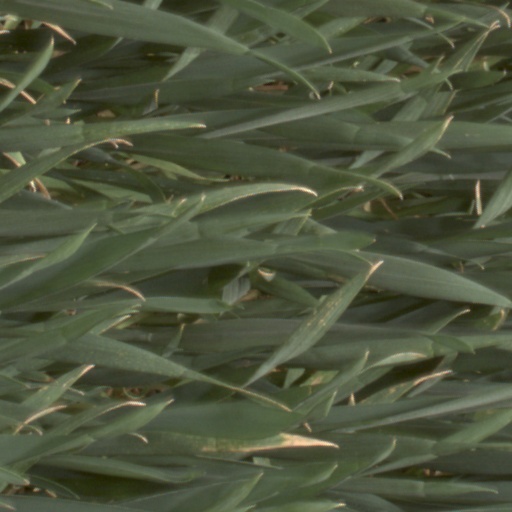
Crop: wheat